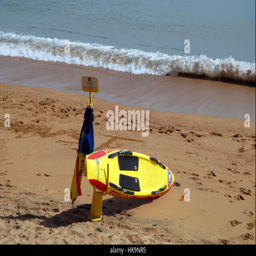
surf life saving board ready for immediate use , on the beach